Triceratops

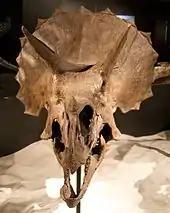
Front view of skull with a prominent epoccipital fringe, Houston Museum of Natural Science

Like all chasmosaurines, "Triceratops" had a large skull relative to its body size, among the largest of all land animals. The largest-known skull, specimen MWC 7584 (formerly BYU 12183), is estimated to have been in length when complete and could reach almost a third of the length of the entire animal.